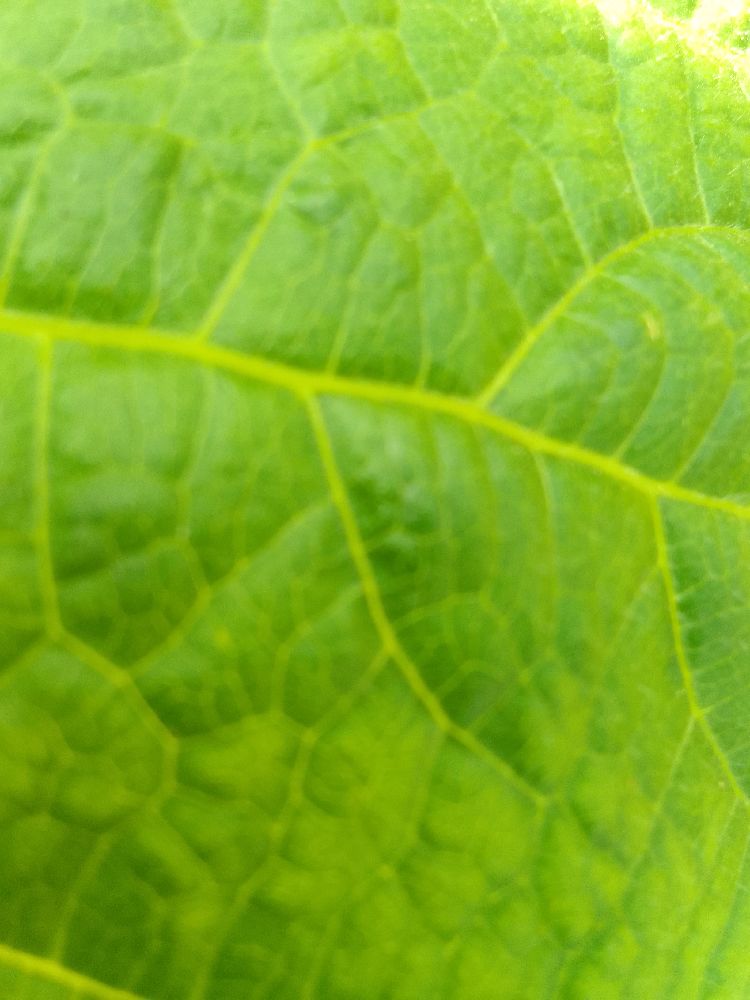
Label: healthy